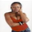
Label: woman